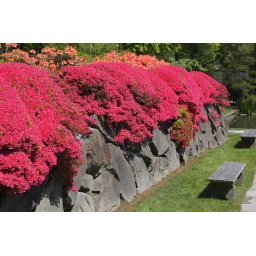
A wall of red flowers adorn this rock wall in the Japanese Gardens.